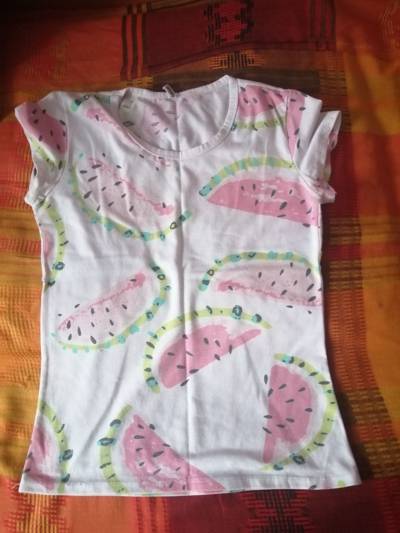
Waste category: clothes